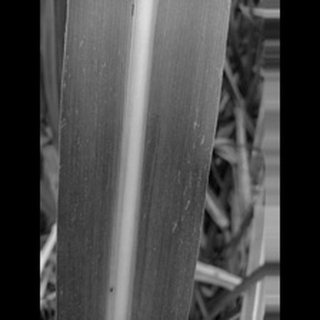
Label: sugarcane_mosaic